Arab Higher Committee

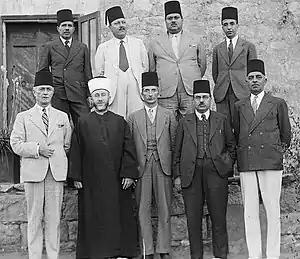
Members of the Arab Higher Committee, 1936. Front row from left to right: Raghib al-Nashashibi, Amin al-Husayni, Ahmed Hilmi Pasha, Gen. Manager of the Jerusalem Arab Bank, Abdul Latif Bey Es-Salah, chairman of the Arab National Party, Alfred Roke

The Arab Higher Committee or the Higher National Committee was the central political organ of Palestinian Arabs in Mandatory Palestine. It was established on 25 April 1936, on the initiative of Haj Amin al-Husayni, the Grand Mufti of Jerusalem, and comprised the leaders of Palestinian Arab clans and political parties under the mufti's chairmanship. The committee was outlawed by the British Mandatory administration in September 1937 after the assassination of a British official.